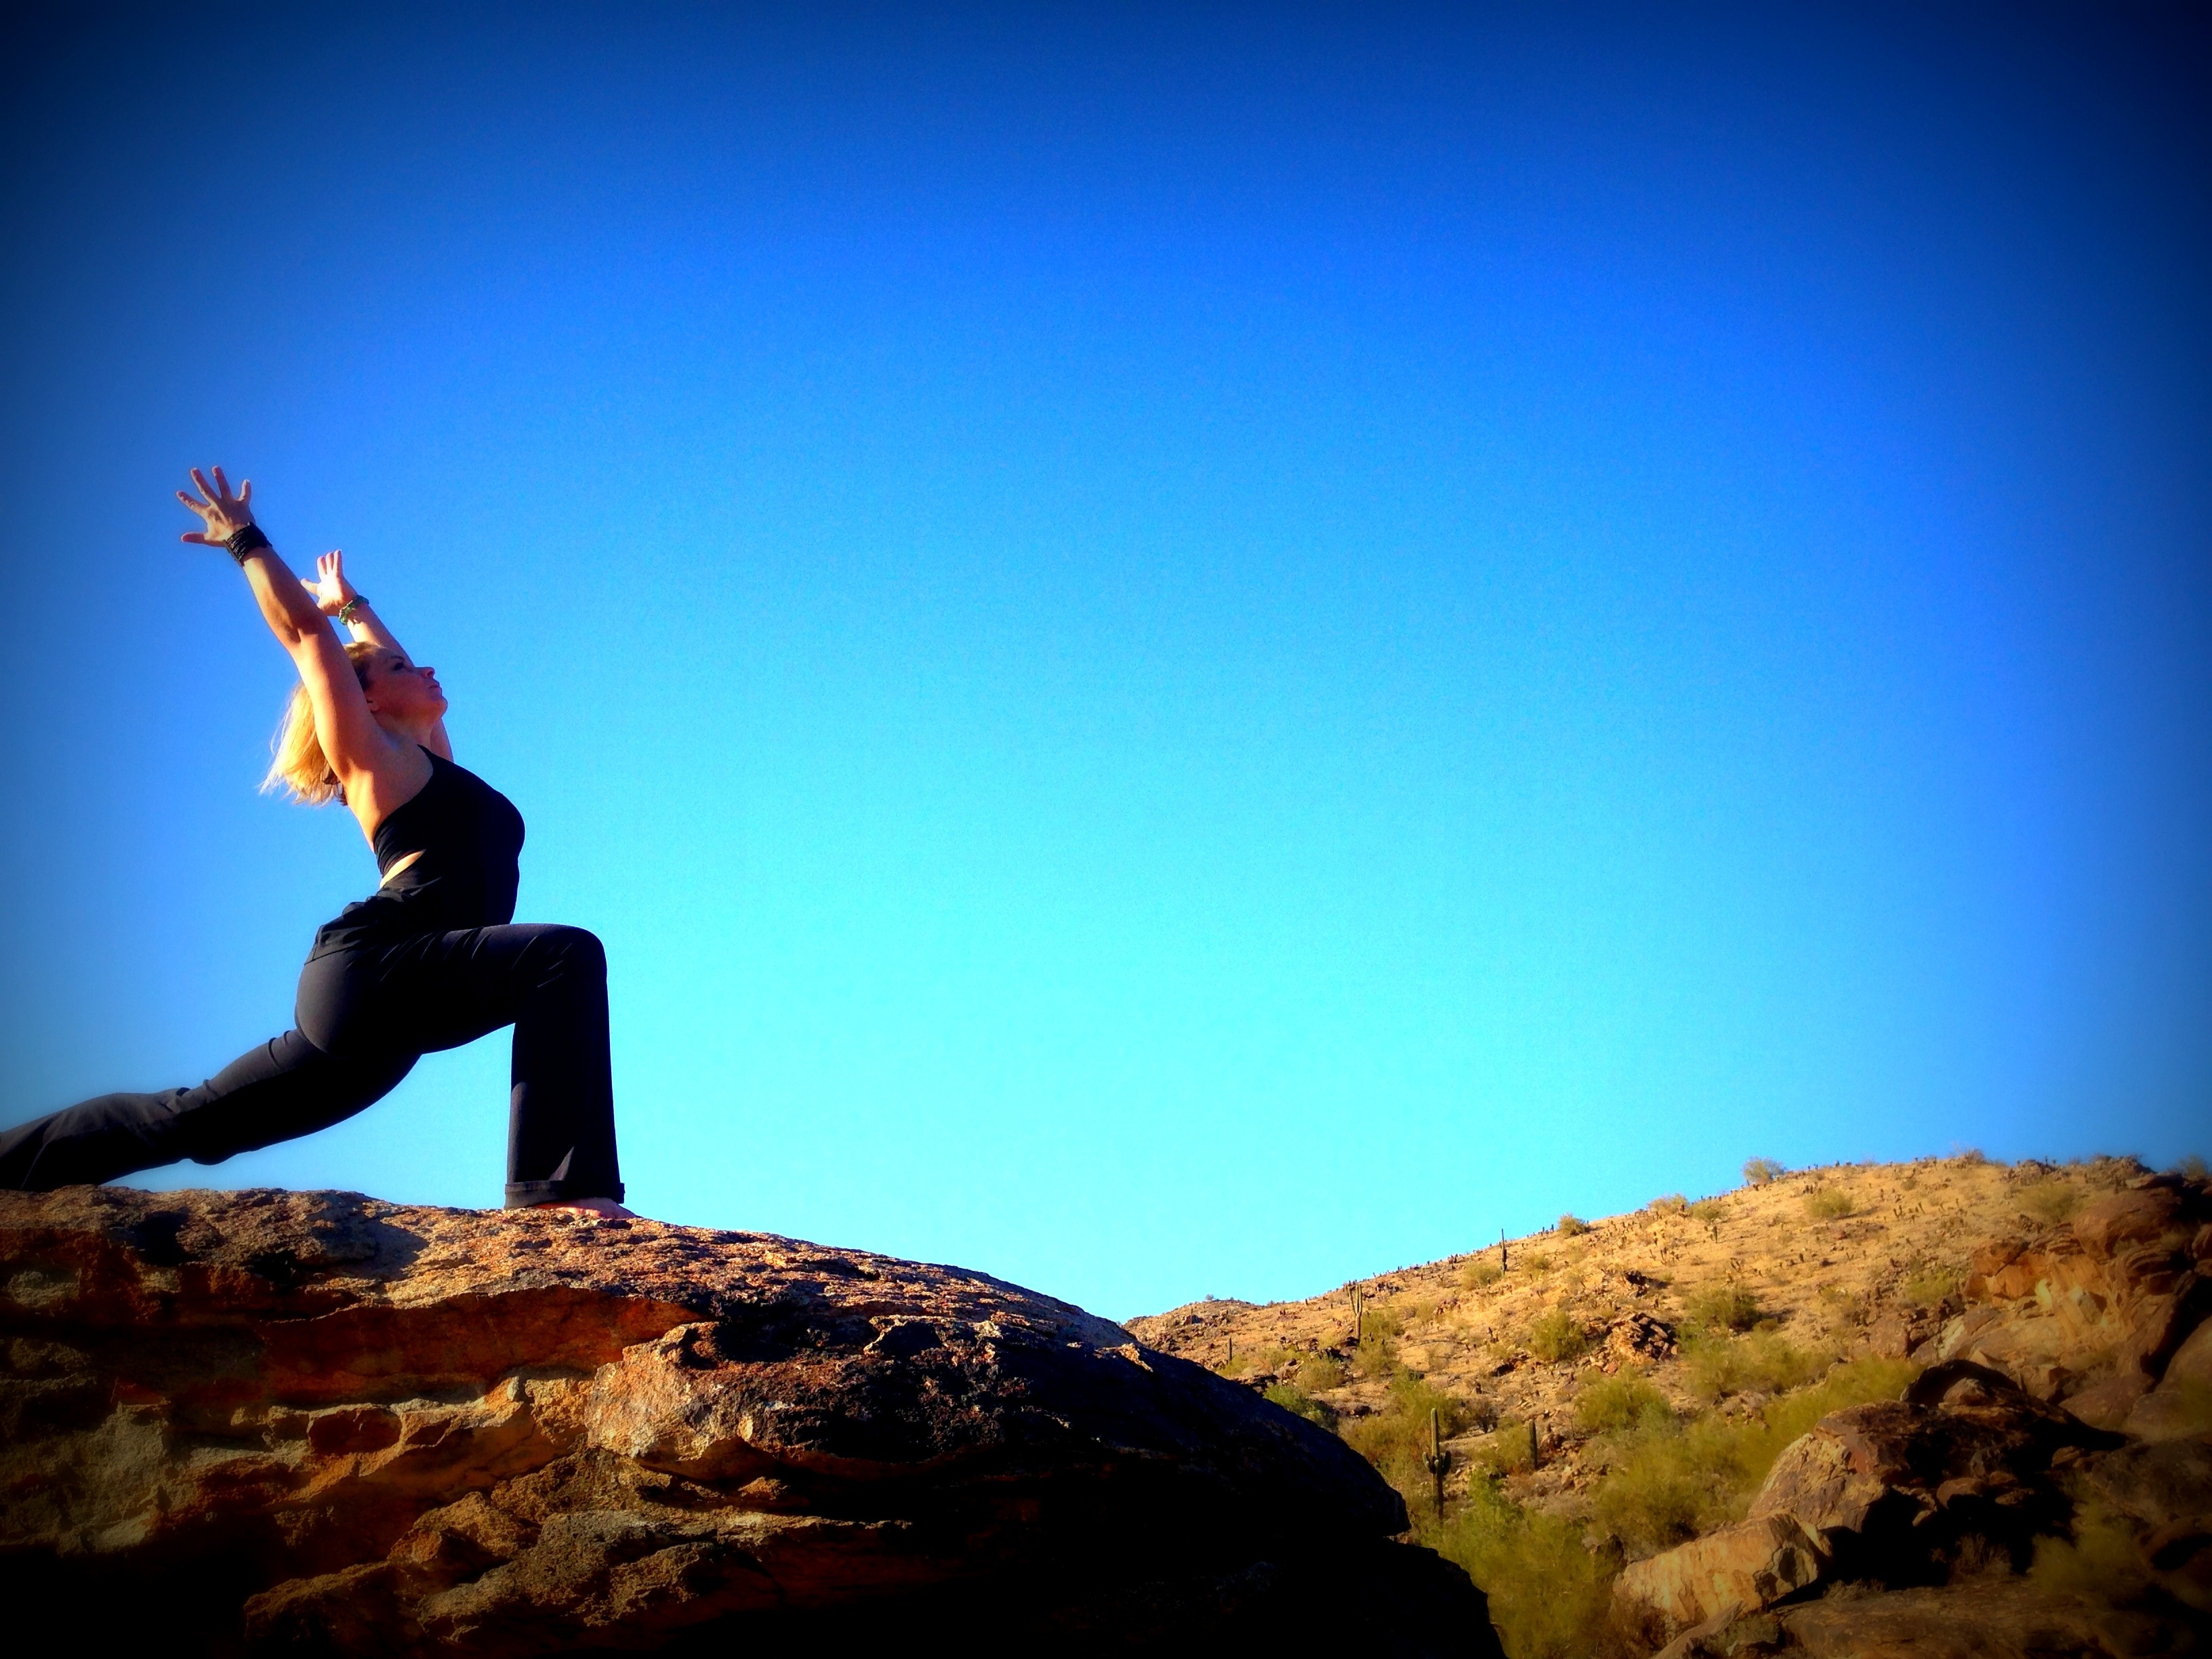
mountain, girl, woman, adventure, jumping, blue, rock climbing, extreme sport, fitness, blue sky, sports, stretching, yoga, pose, warrior pose